Dinh Q. Lê

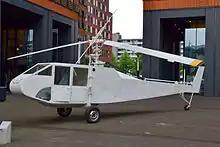
The helicopter from the video installation "The Farmers and the Helicopters" (2006)

Having grown up in the U.S. and seeing Western-centric portrayal of Vietnam, Lê's works often focus on unheard stories, revealing "a more complex understanding of Vietnamese identity – beyond that of an extra in American war movies". Initially, Lê "really tried to suppress the memories," before watching these films. Lê casts "a critical eye on the role of the media and photography in constructing biased narratives of the Vietnam War," and "shreds historic photographs and interlaces the pieces" to create "tapestries that tell a different story".